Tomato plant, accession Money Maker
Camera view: horizontal (90 deg, fisheye); turntable rotation: 240 degrees
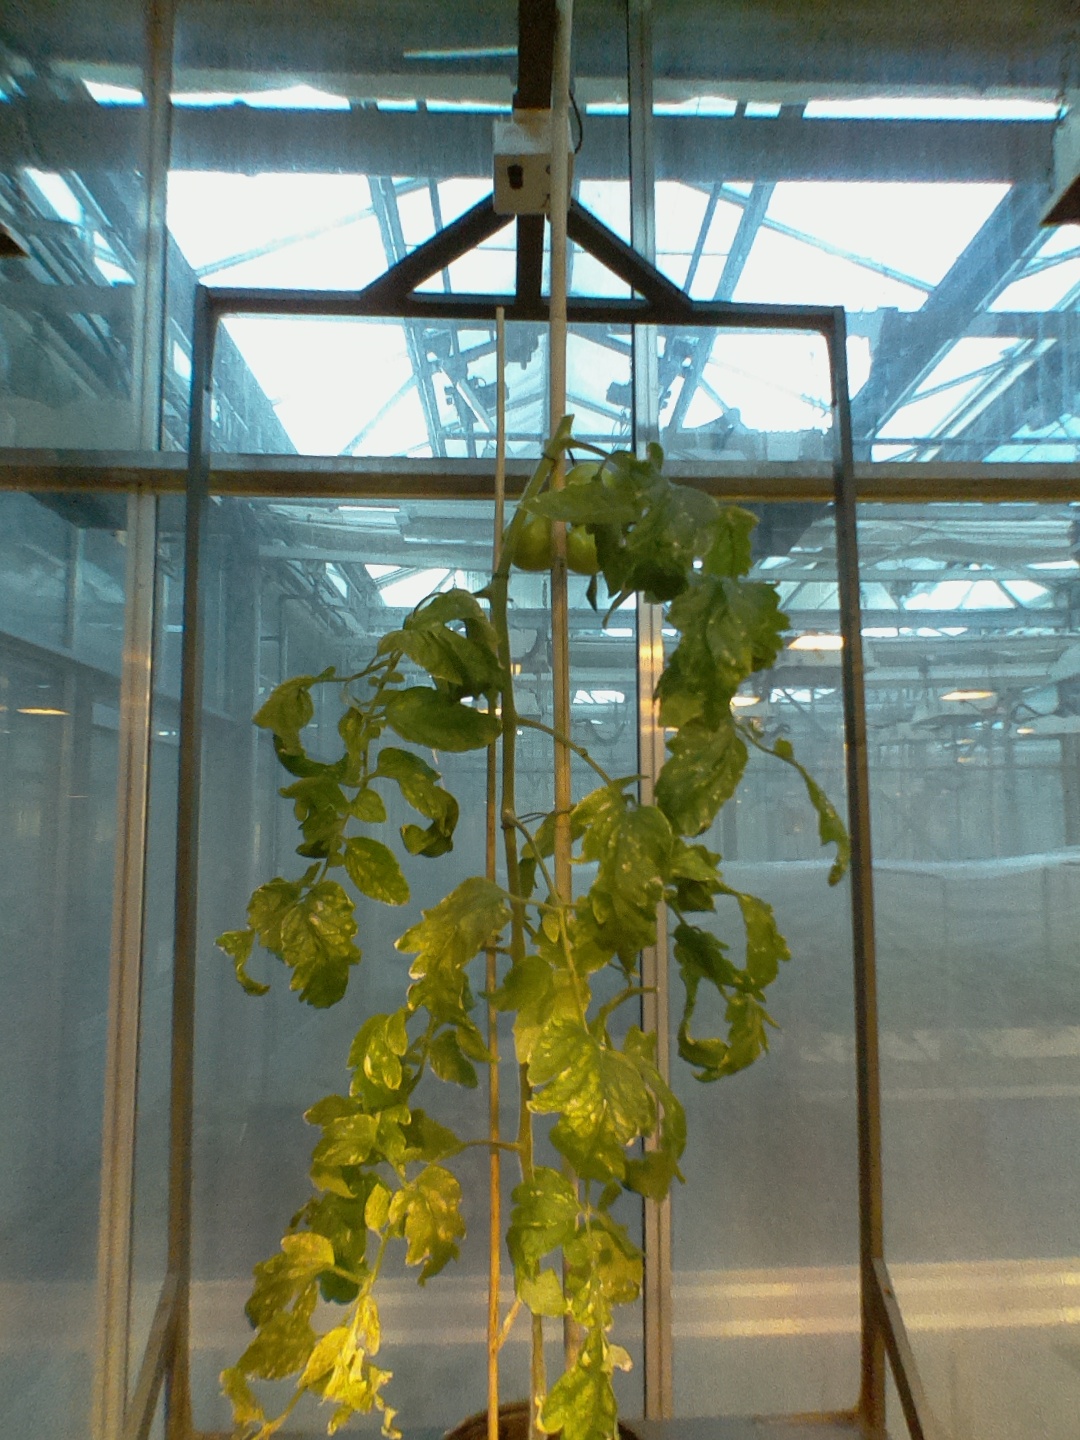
BBCH growth stage 79: 90% -100% of final fruit size